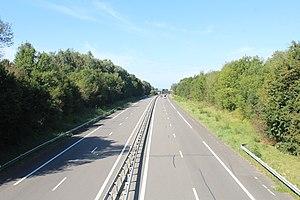
L'autoroute A40 à Confrançon.
Confrançon, est une commune française du département de l'Ain, en région Auvergne-Rhône-Alpes.